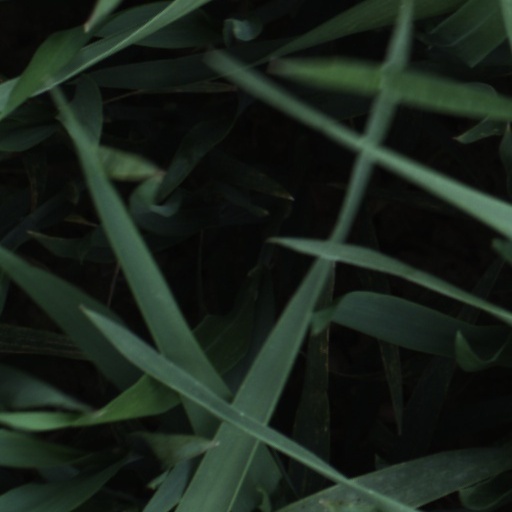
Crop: wheat